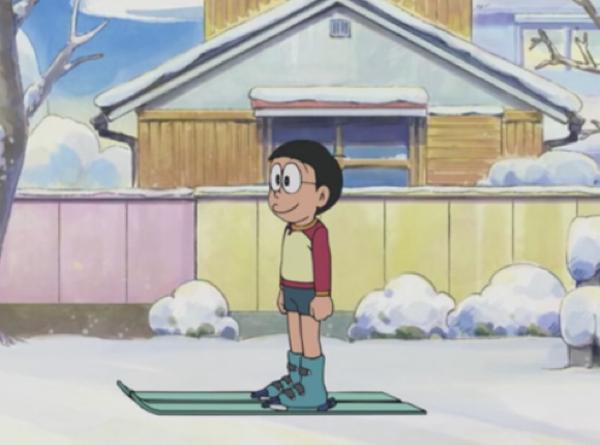
回答: この格好がすでに滑ってるんだよなぁ